Panic Coaster – Back Daaan

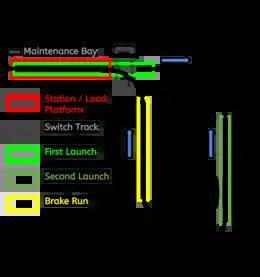
Layout of the roller coaster

The physical track layout is fairly minimal; various twists and turns are navigated close to the room's floor, and the attraction's second launch is located halfway through the layout to keep the train moving. At the end of the layout, the train is slowed by a brake run and utilizes a switch track to re-enter the station from the same way that it left it. As a direct result of this, the train will be facing the opposite direction that it had been facing when leaving the station beforehand.